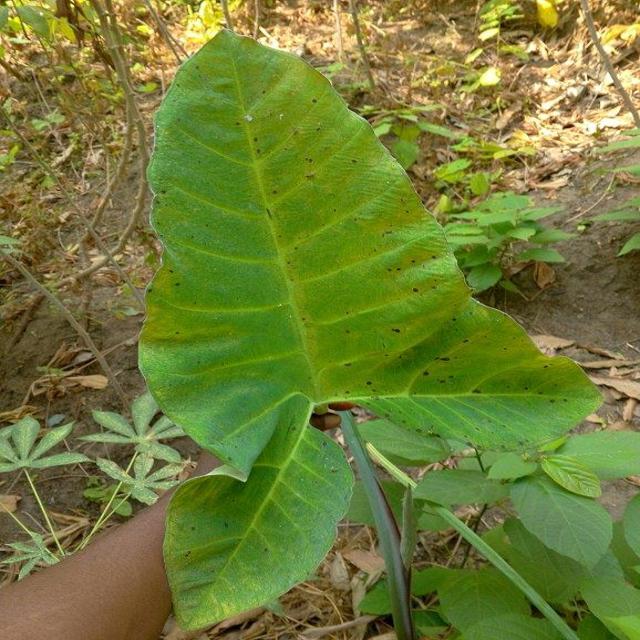
Label: Early_Blight